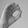
ASL letter: O